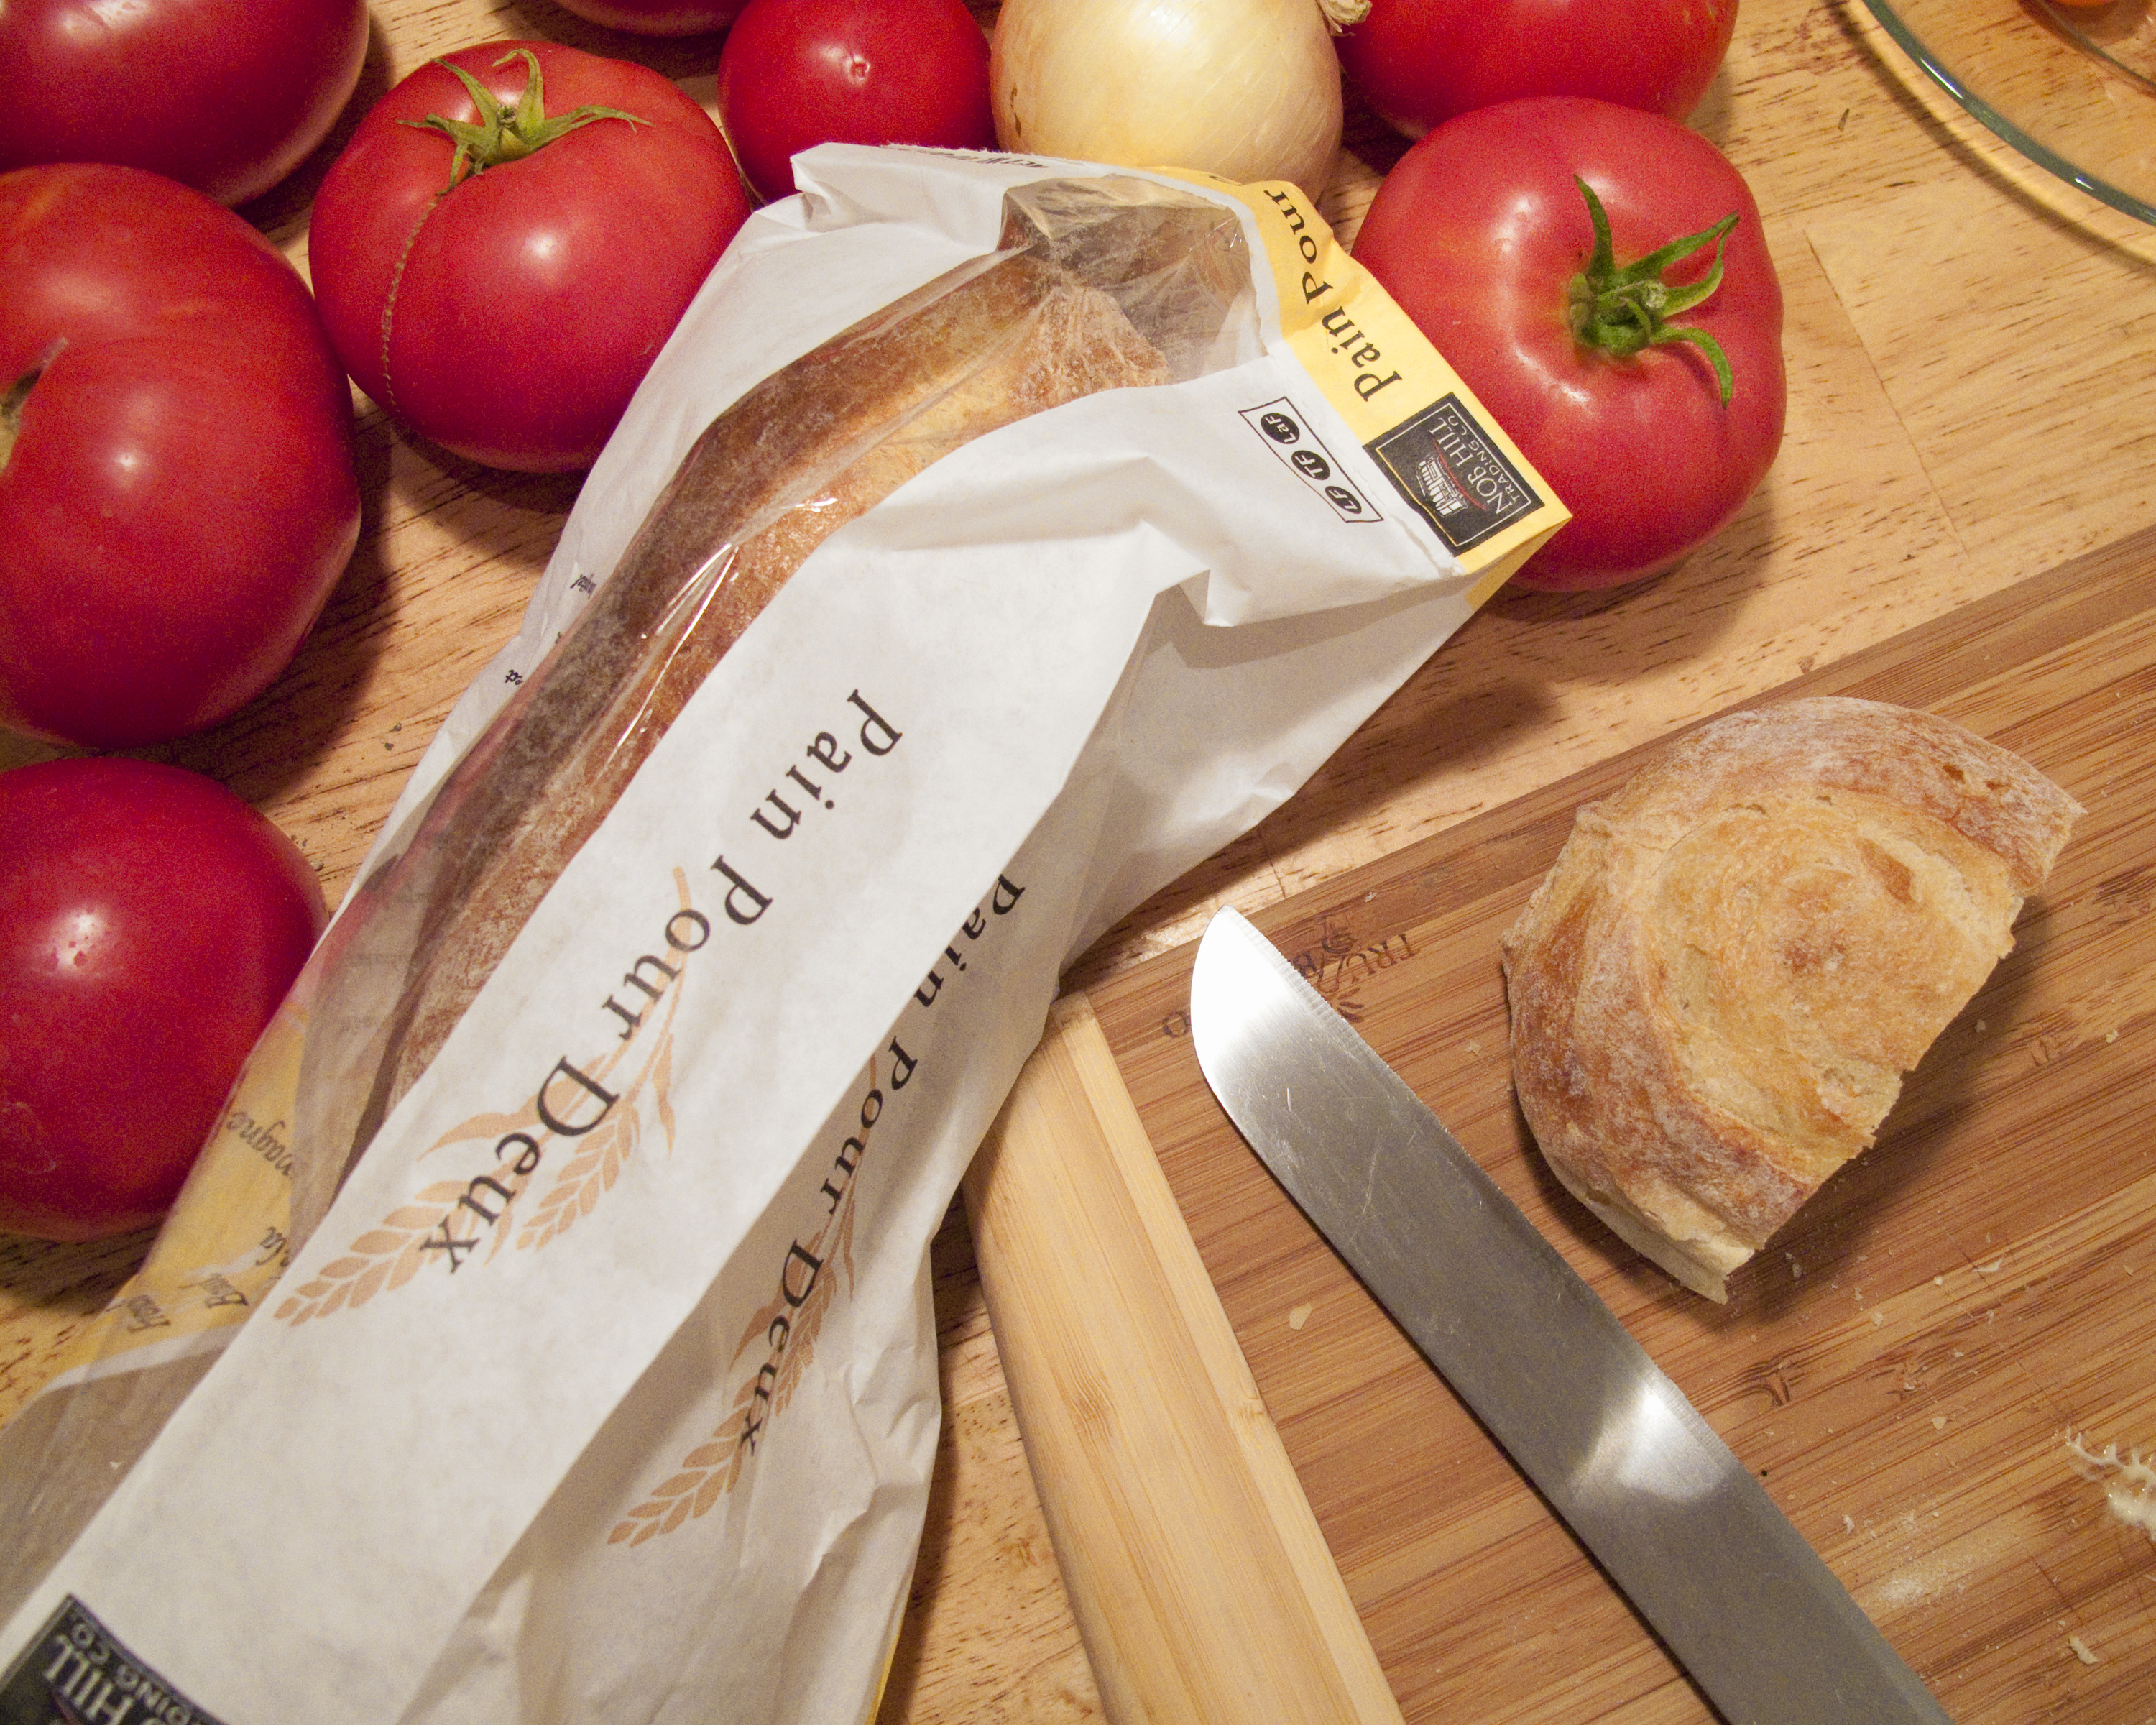
plant, fruit, dish, meal, food, produce, vegetable, kitchen, breakfast, baking, bread, tomatoes, pain, flowering plant, land plant